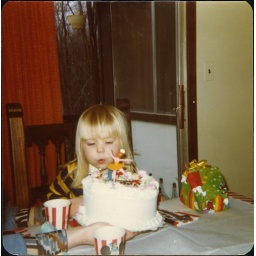
Melissa blowing out the candles on her birthday cake in 14 Clover Rd